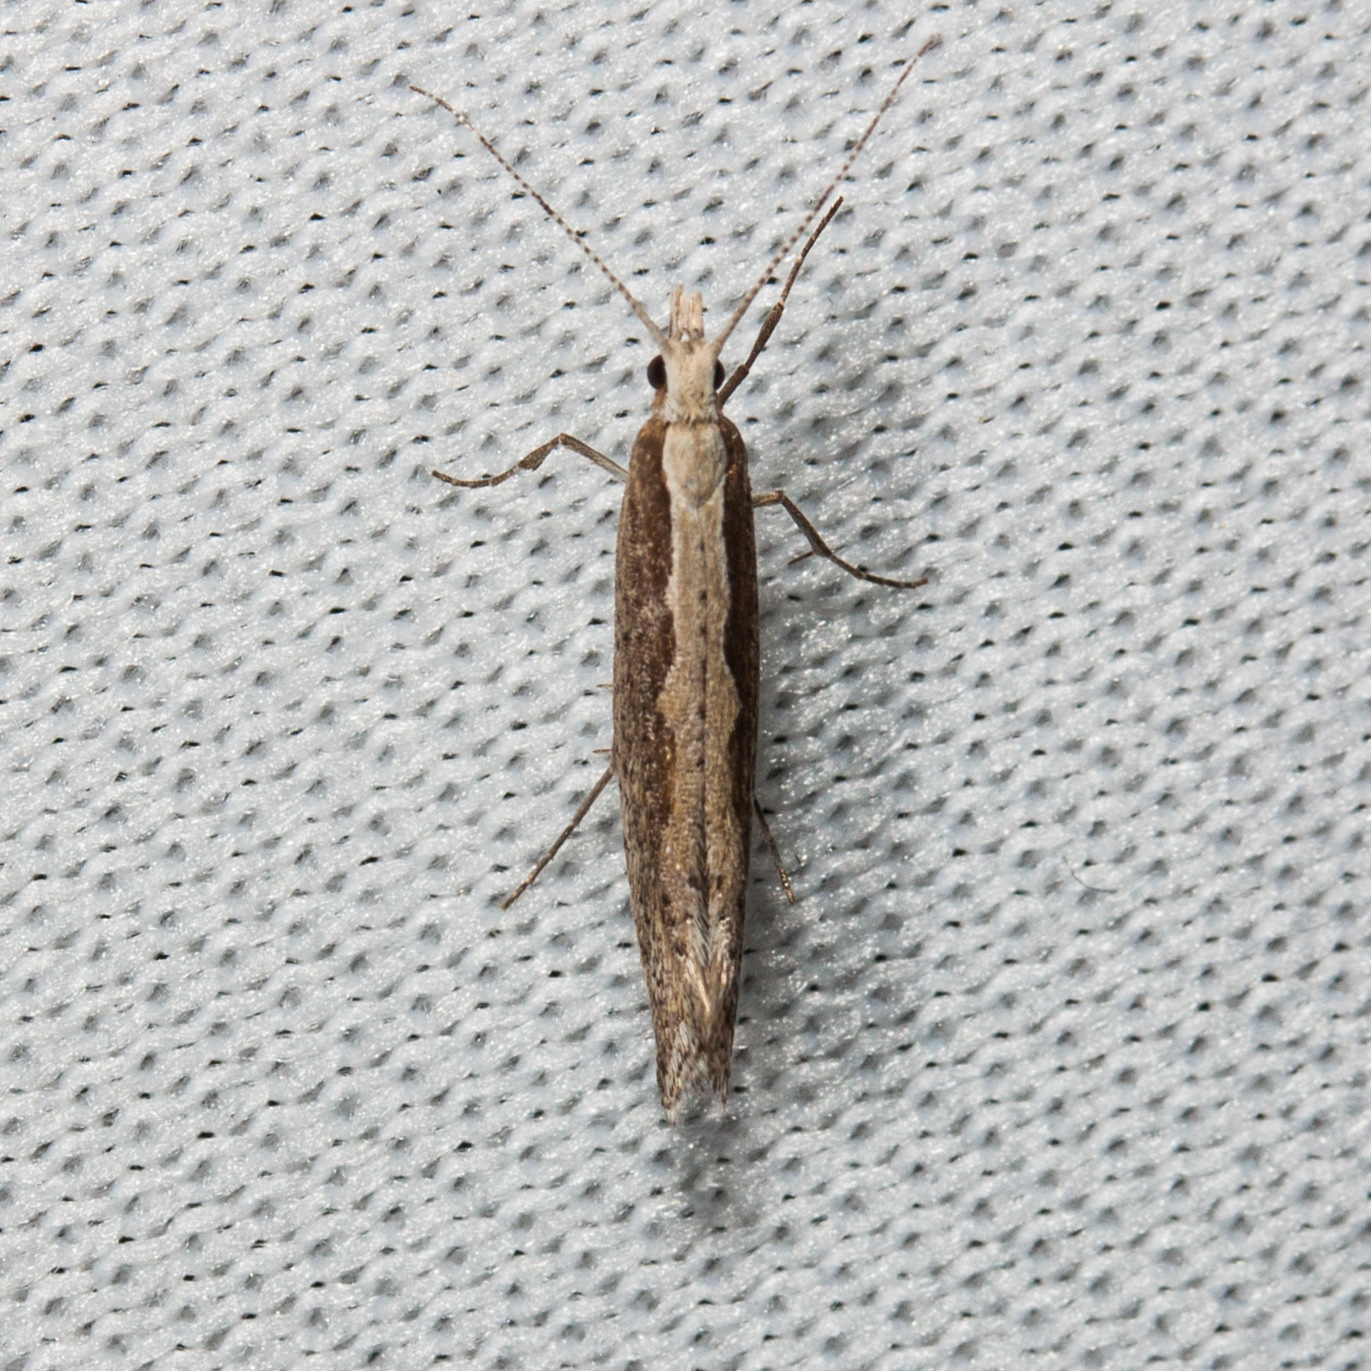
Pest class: diamondback_moth